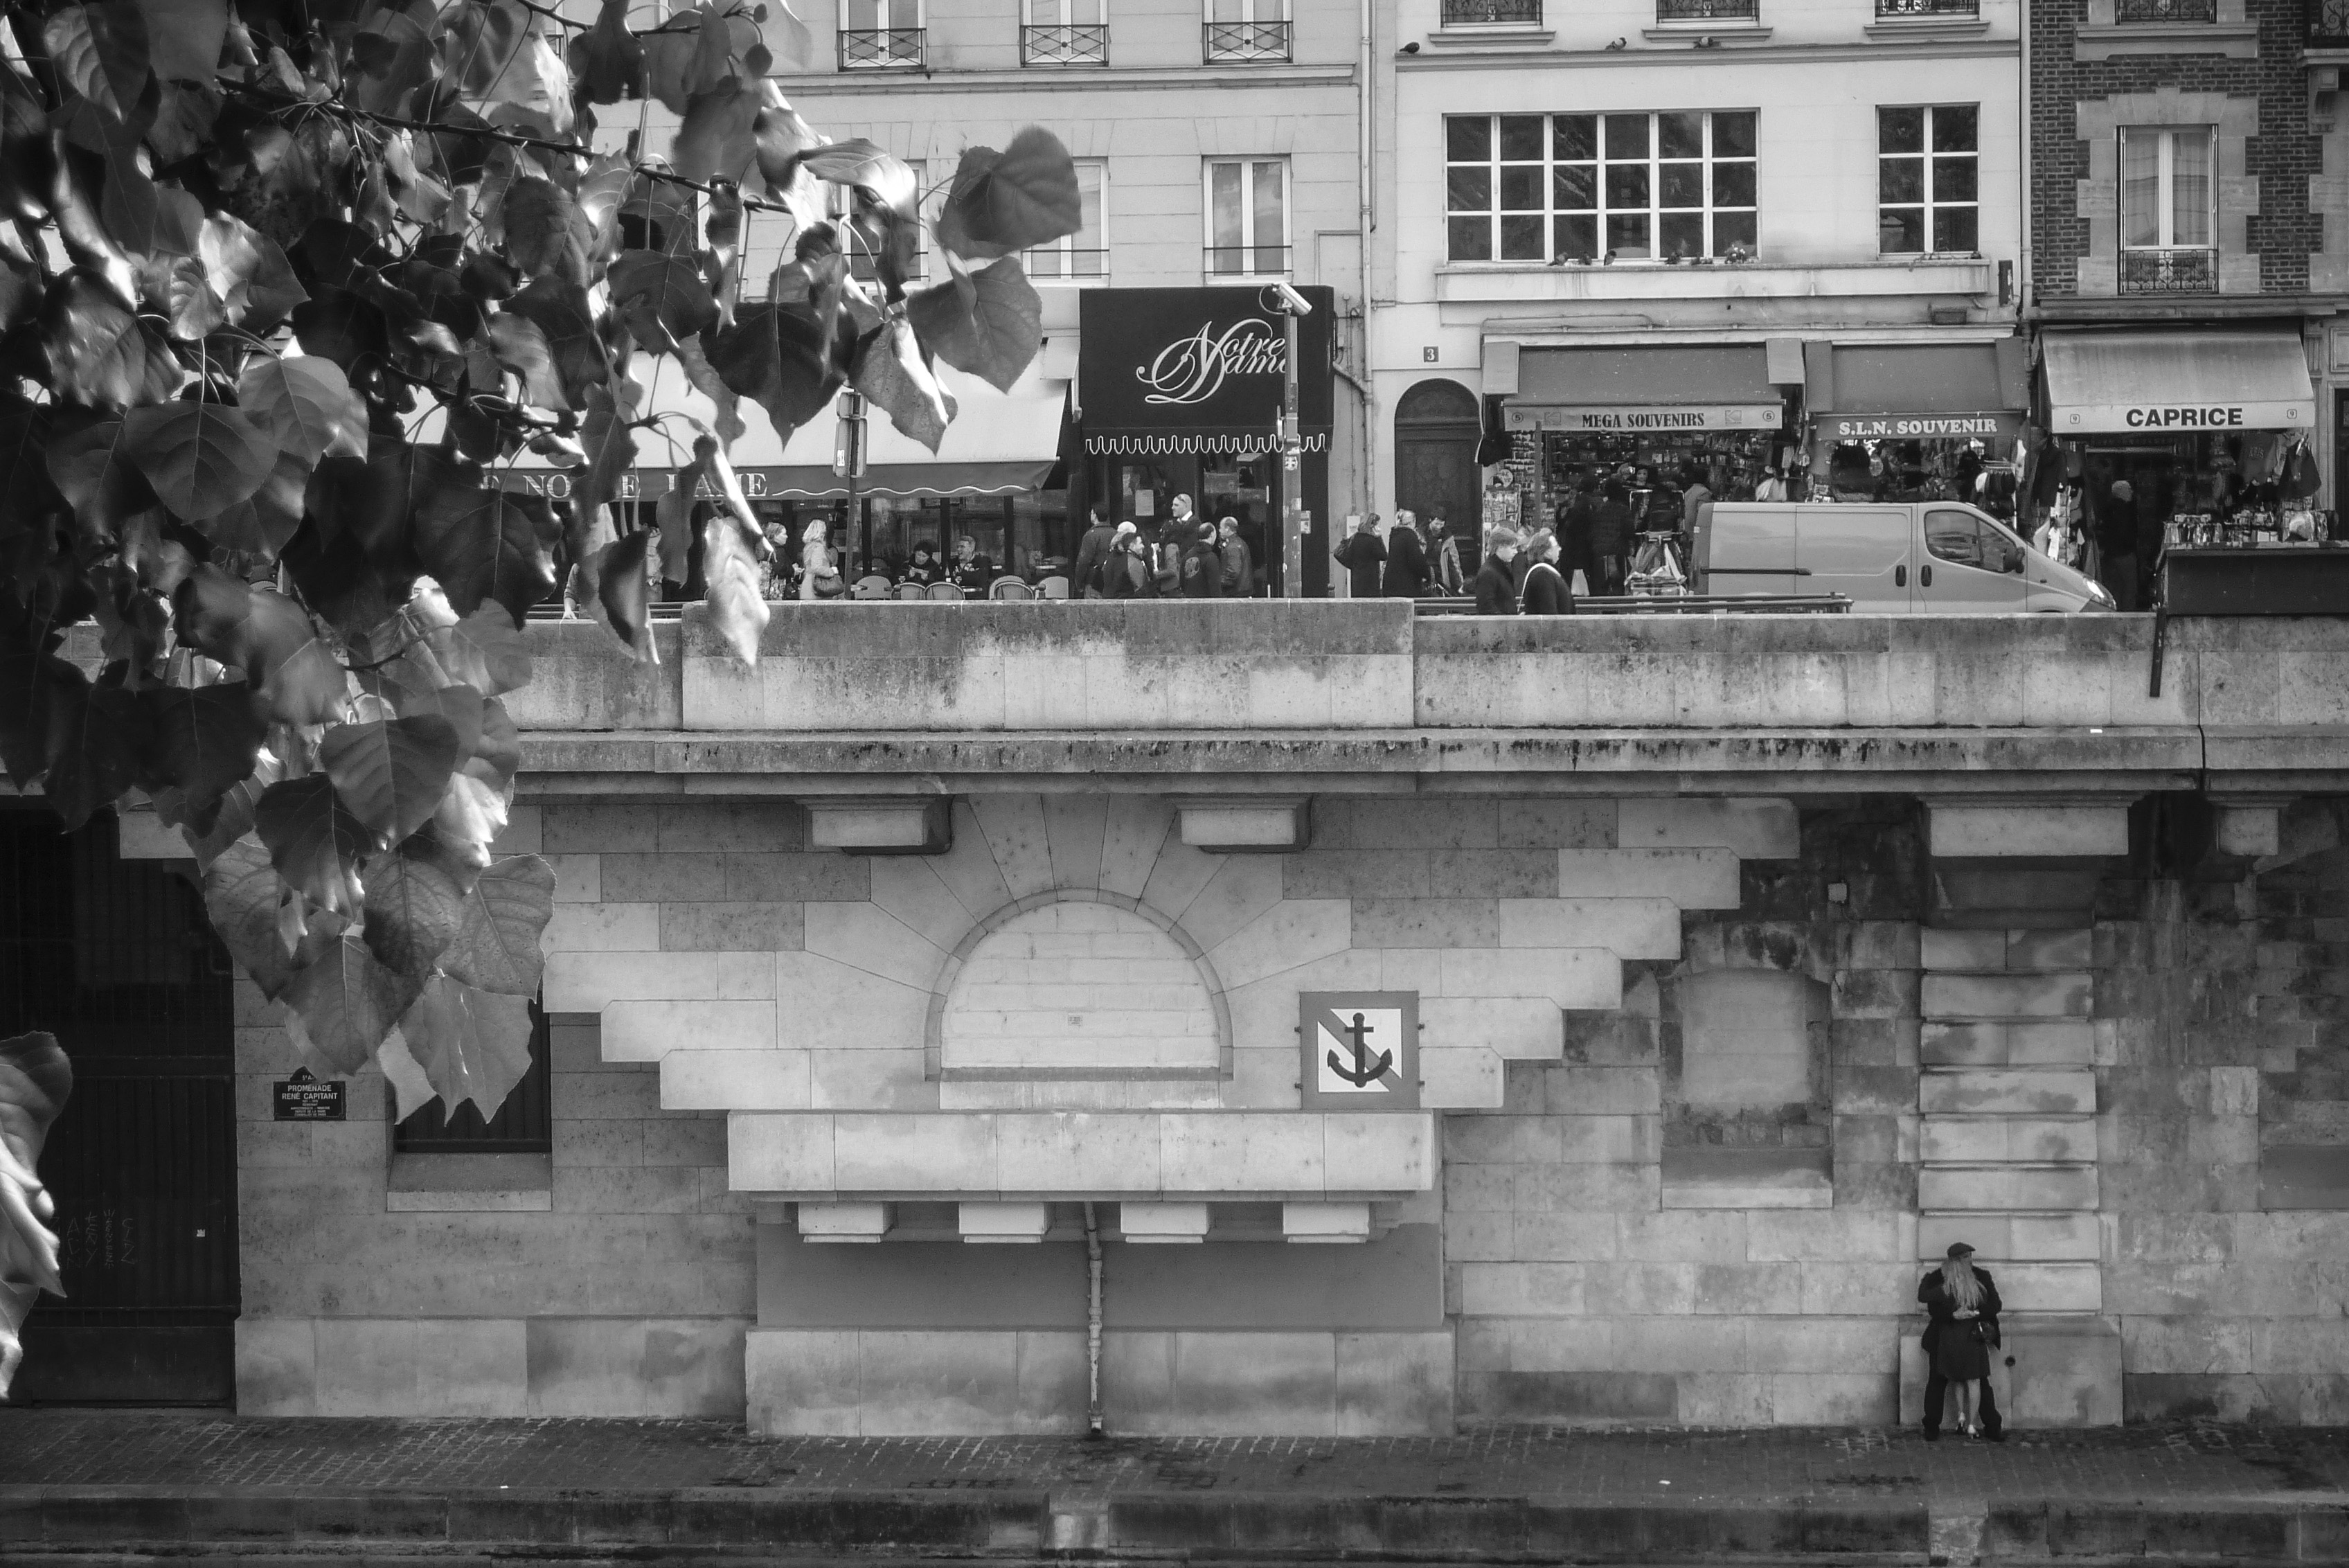
black and white, road, white, street, photography, paris, river, tourist, france, love, holiday, couple, black, monochrome, tourism, infrastructure, photograph, sena, urban area, monochrome photography, ancient history